Question: Please indicate a possible affordance area of the bowl that can be used for holding
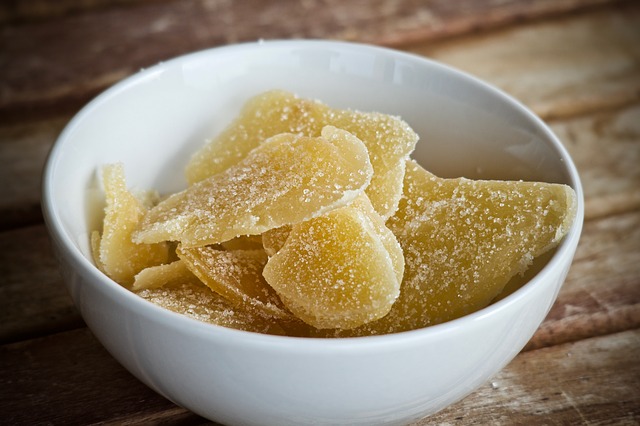
Answer: [39, 42, 586, 336]